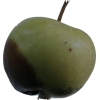
Label: Apple 12